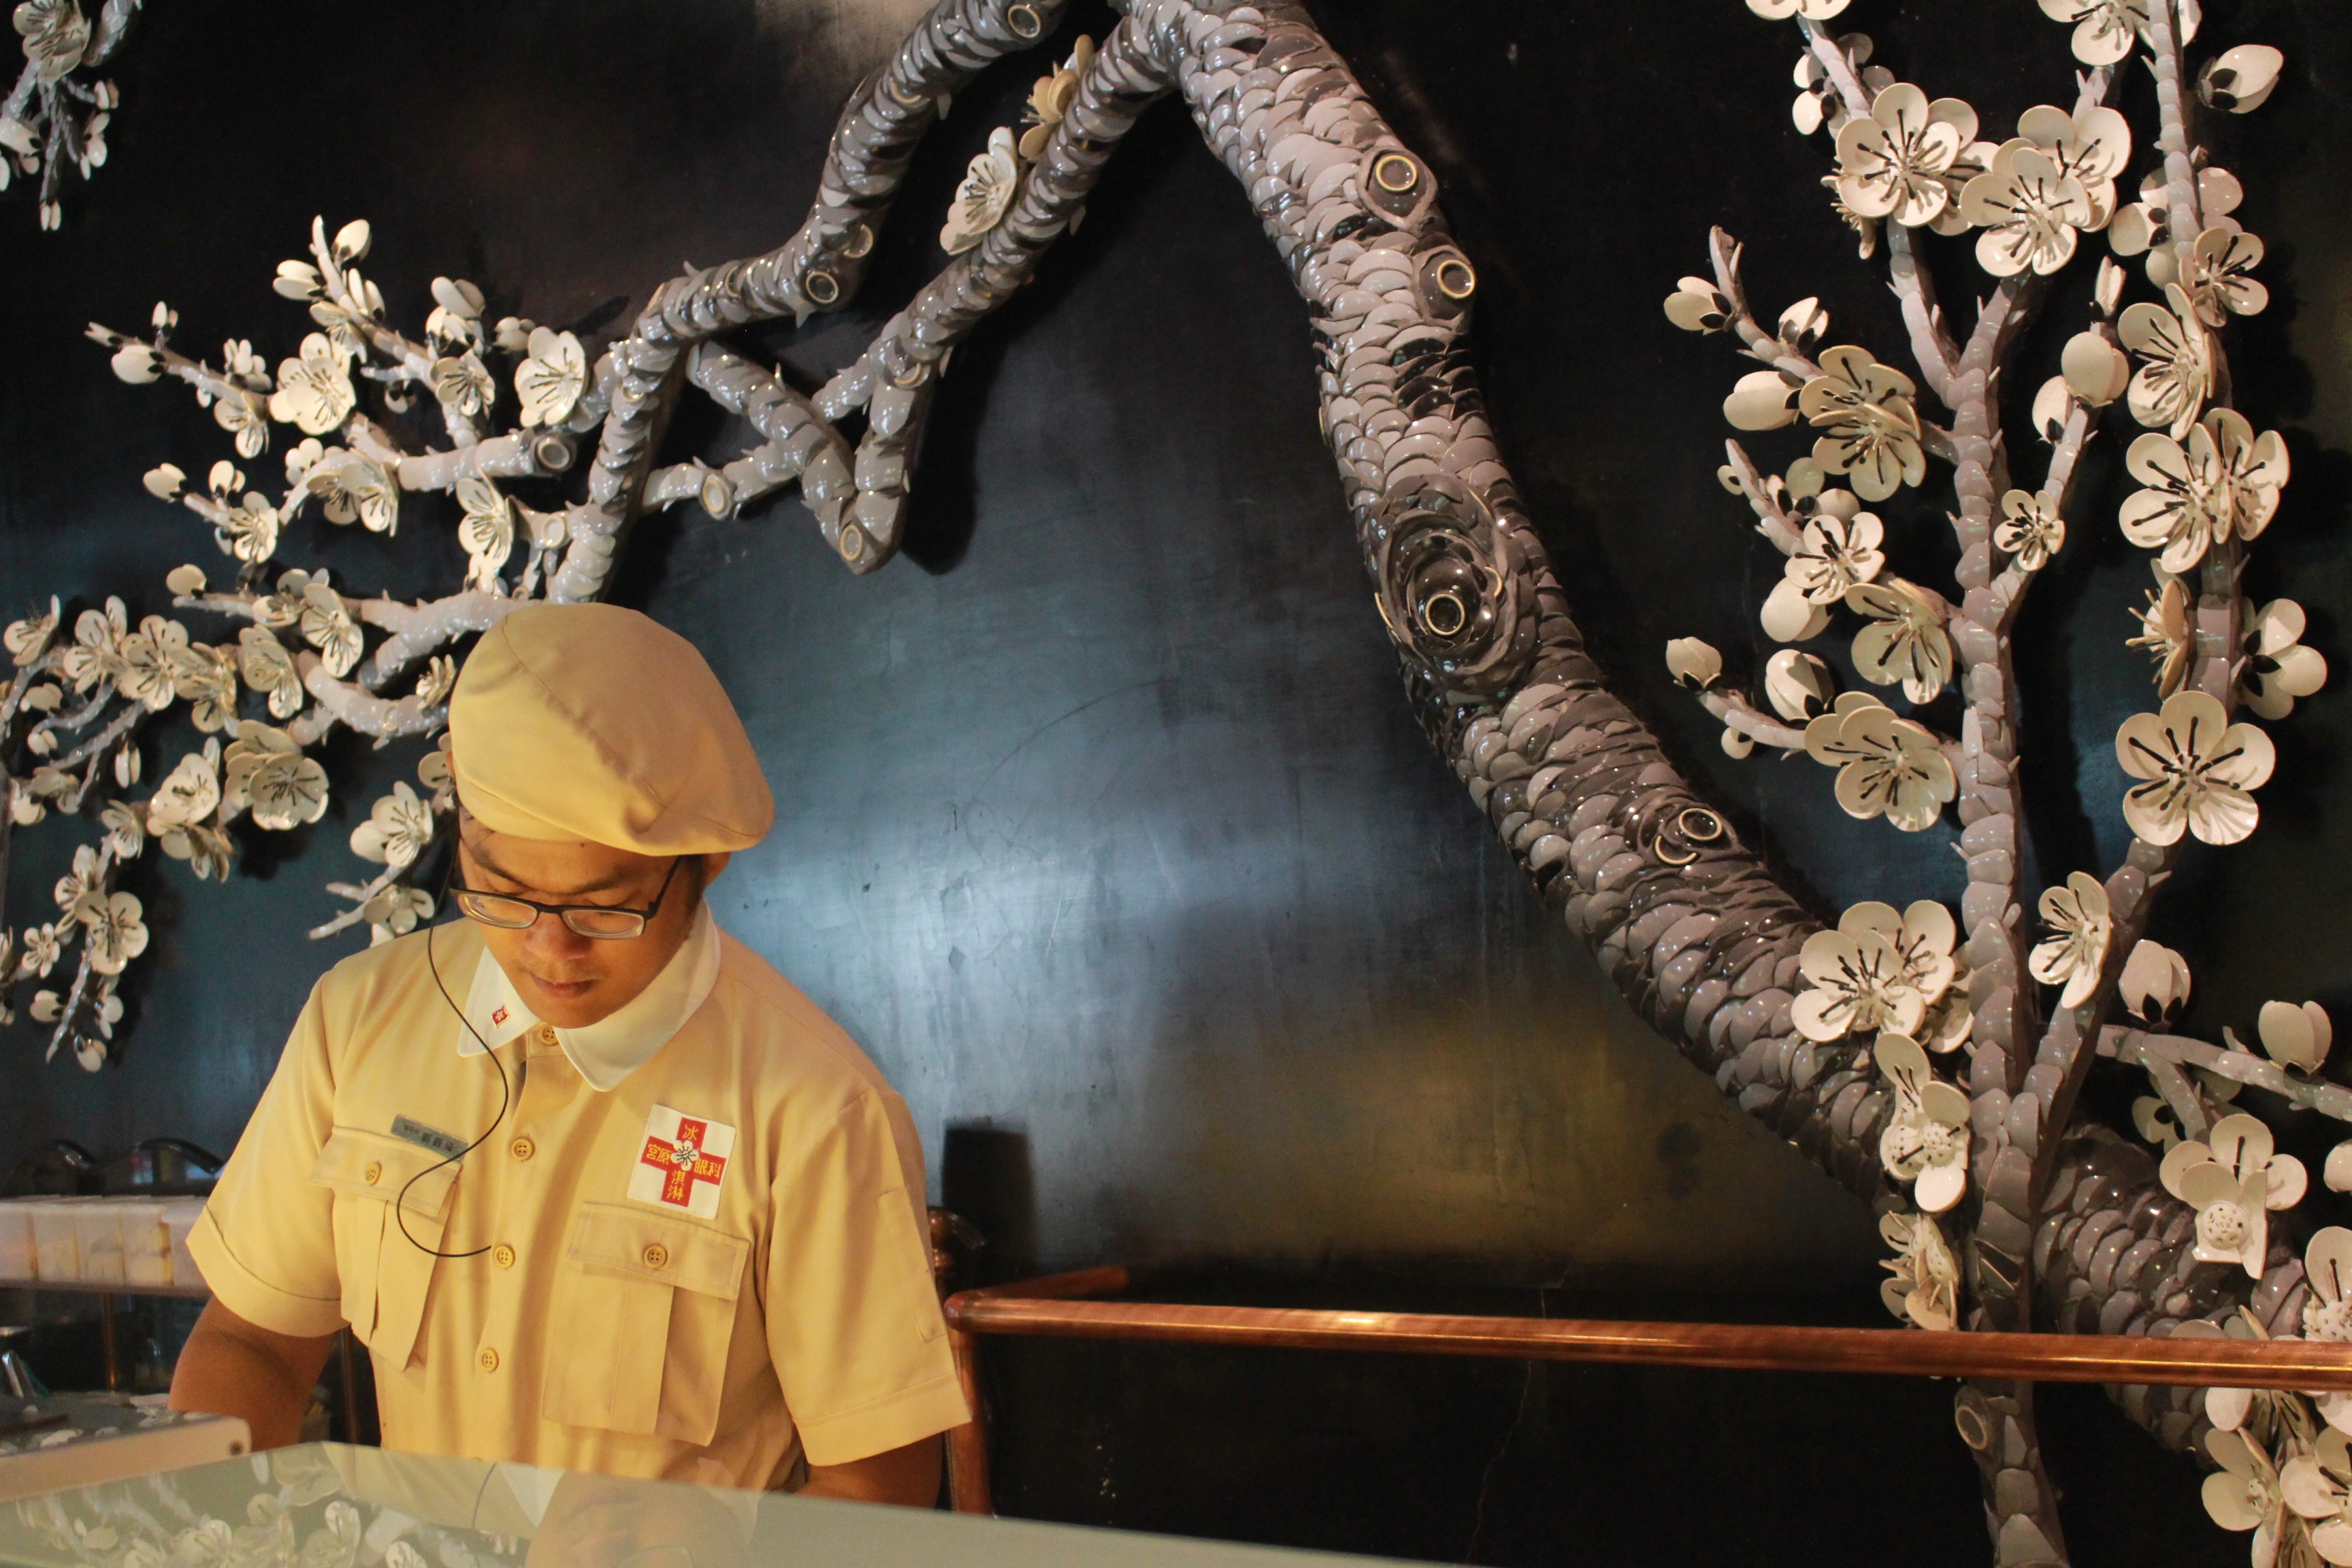
flower, spring, temple, carving